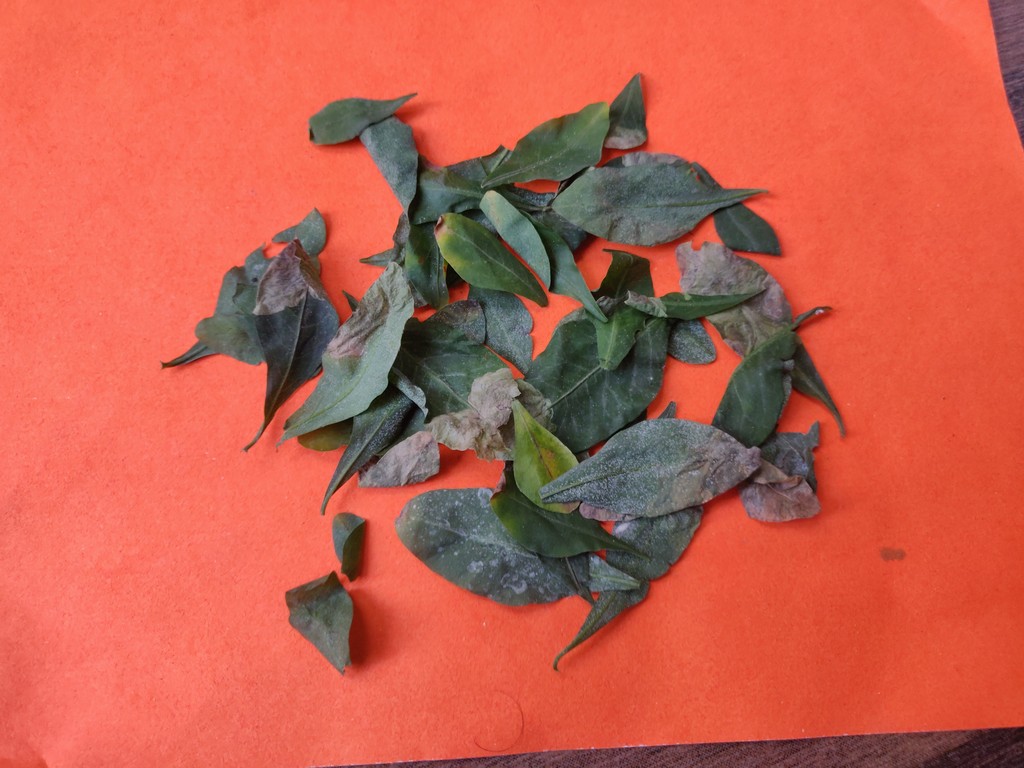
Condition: Unhealthy
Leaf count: multiple
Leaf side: unknown